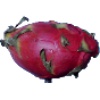
Label: Pitahaya Red 1